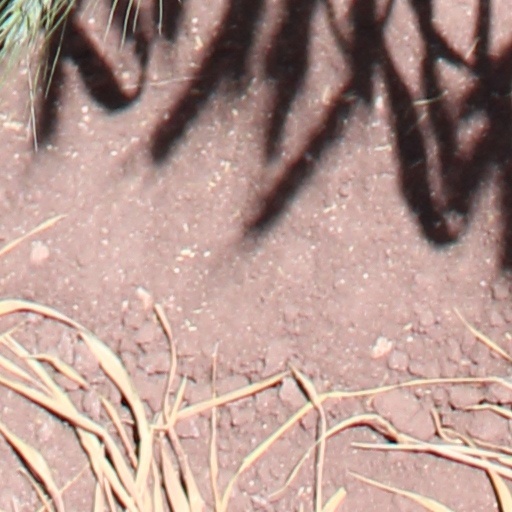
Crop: wheat